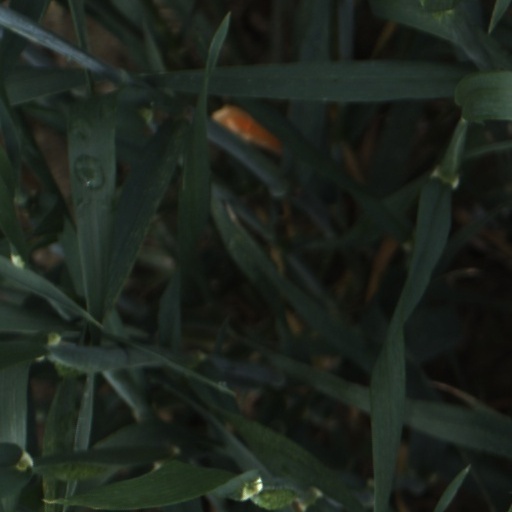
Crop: wheat